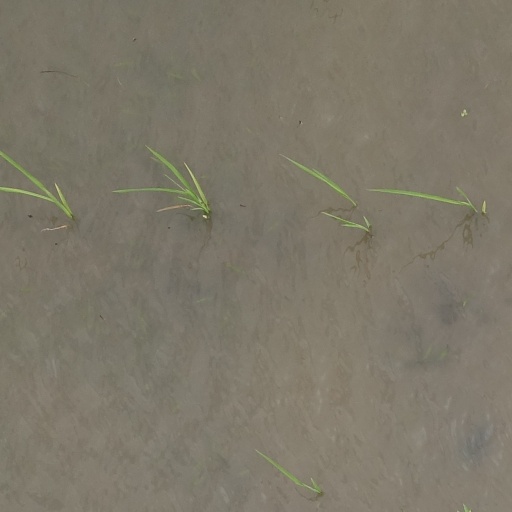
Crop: rice